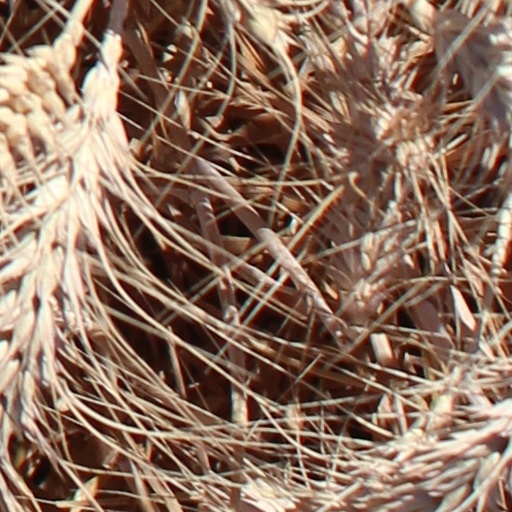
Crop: wheat